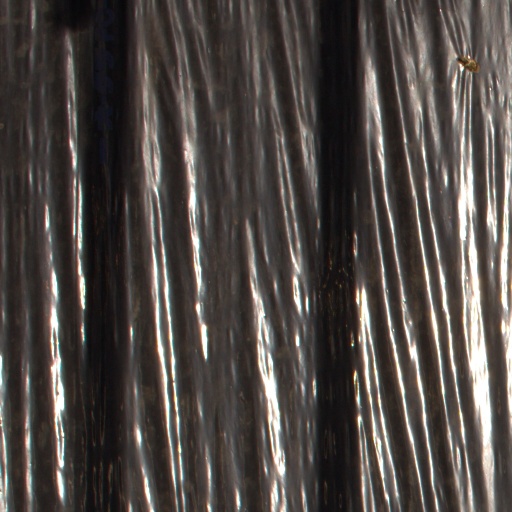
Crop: Jerusalem artichoke